U.S. Route 66 in Illinois

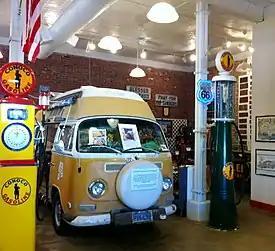
Artist Bob Waldmire's van at the Pontiac Route 66 Museum

Filling stations were essential to the success of a trans-national road such as Route 66. Stations evolved their own unique design types and filling station architecture varied by period, at one time or another all major design types were represented along US 66 in Illinois. The existence of Route 66, and its alignment which ran parallel to much of the Chicago–St. Louis-running Chicago and Alton Railroad, itself made gasoline distribution simpler. The earliest gas stations were curbside but these were quickly rendered obsolete because of their tendency to back up traffic when a customer used the roadside pumps. The curbside filling station was the first type of business to use the actual term "filling station". Other types of gas stations evolved such as the house or cottage type, the house and canopy, the house and bays, and the oblong box type. Examples of extant filling stations along Route 66 in Illinois can be found in varying states of disrepair, and a few have been fully restored.